Officegate

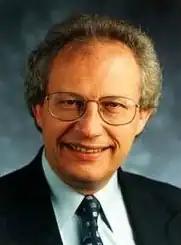
Henry McLeish served as the First Minister of Scotland from 2000 until his resignation in 2001 as a result of the political scandal.

Officegate was a political scandal in Scotland surrounding the unregistered expenses of the then-First Minister of Scotland, Henry McLeish, in 2001. It was the first major scandal the Scottish Parliament had faced since its reincarnation two years prior in 1999. The scandal dominated McLeish's final months in office and resulted in his resignation.